Stanford Memorial Church

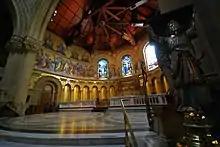
A view into the chancel is framed on the right by the lectern supported by a standing brass angel. The chancel is semi-circular and has a roof on wooden beams. The upper walls have brightly coloured mosaics of prophets and angels. The white marble altar and mosaic reredos of "The Last Supper" can be seen.

Stanford Memorial Church is part of a linked, complex system of arcades that make up the Quad, which serves to unify the entire complex, is more reminiscent of European public spaces than American ones, and "is probably one of the most important feature of the original Stanford architecture". It was built during the American Renaissance period. Gregg called the church "a perfect example of the movement", with elements of the Renaissance, Byzantine and Medieval art, the Romanesque period, and the Pre-Raphaelites. The architectural style of Stanford Memorial Church has been referred to as "a stunning example of late Victorian ecclesiastical art and architecture with echoes of Pre-Raphaelitism". Stanford historian Richard Joncas called the church "an opulent example of high Victorian architecture with sumptuous materials and arts".